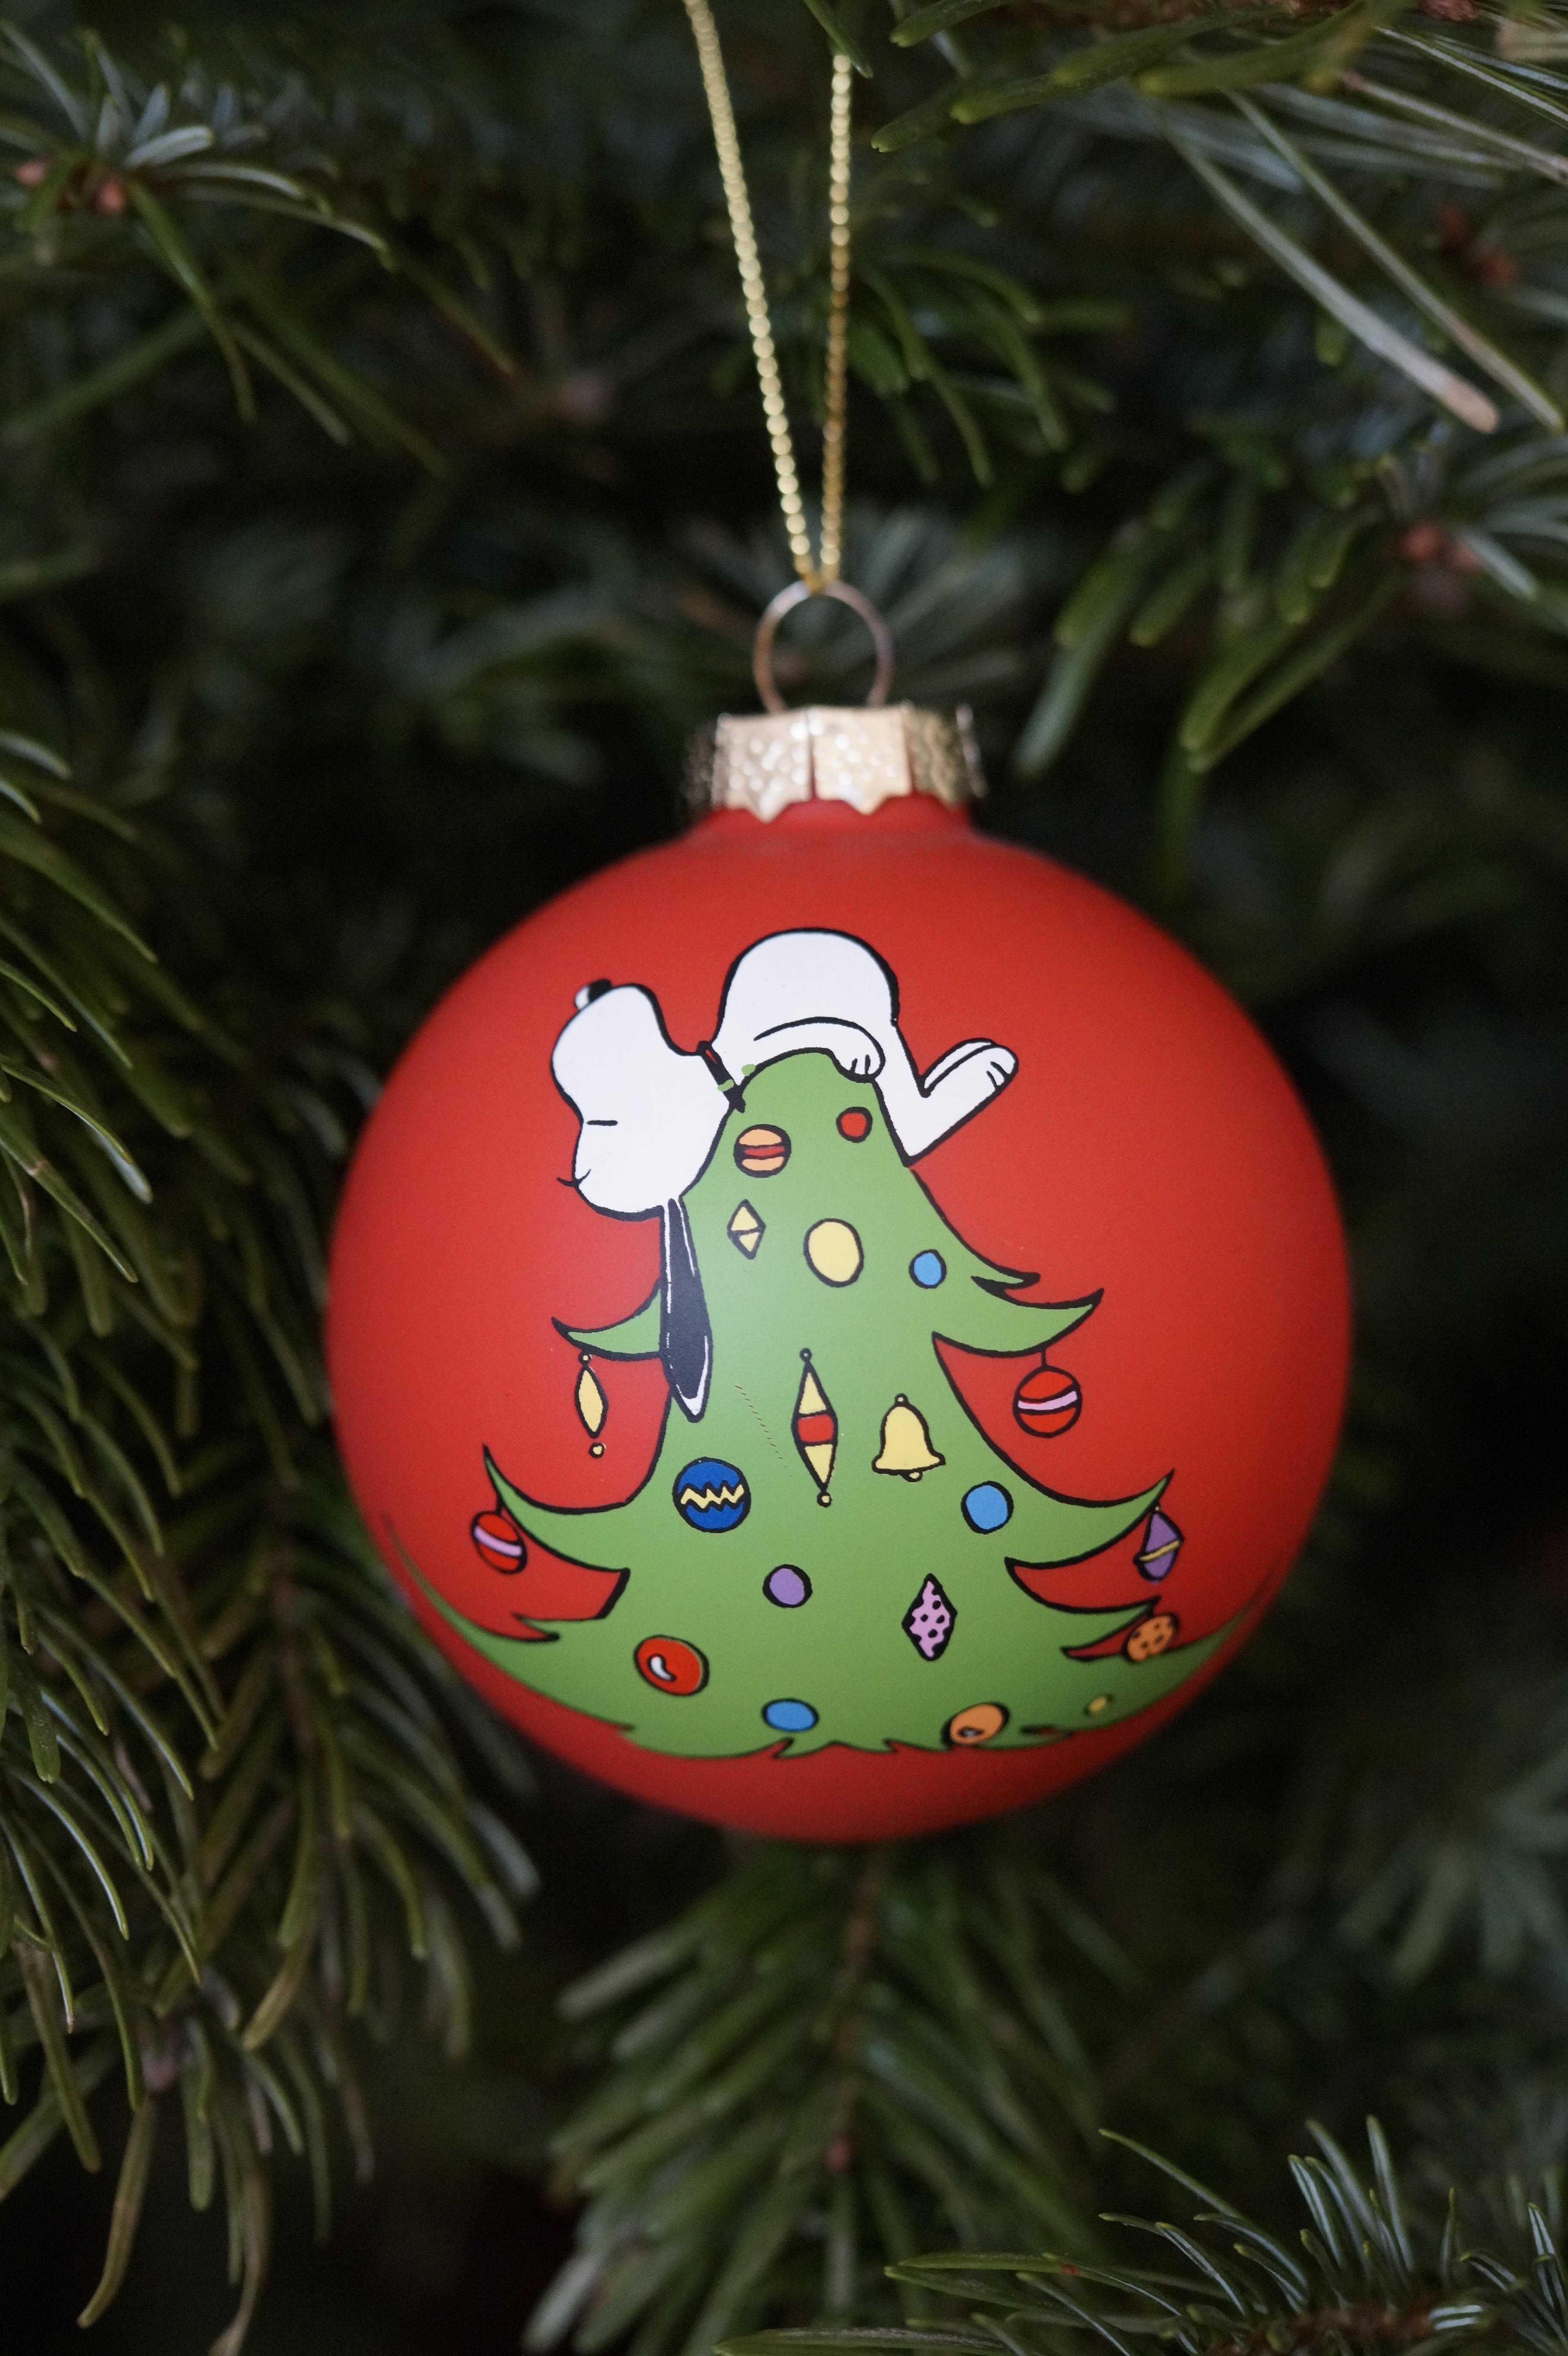
tree, branch, winter, decoration, red, holiday, child, christmas, fir, christmas tree, christmas ornament, advent, christmas decoration, christmas time, children, fun, holidays, funny, december, peanuts, christmas motif, snoopy, christmas eve, christmas decorations, christmas card, weihnachtsbaumschmuck, christmas ornaments, tree decorations, christmas greeting